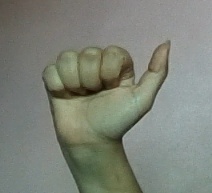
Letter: dhad